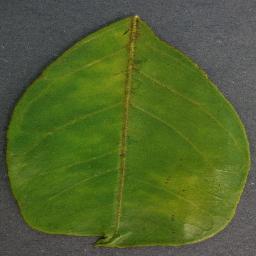
Label: Orange___Haunglongbing_(Citrus_greening)